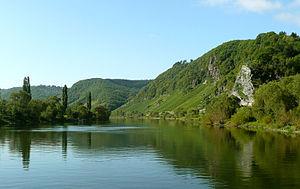
Burg (Mosel) est une municipalité allemande située dans le land de Rhénanie-Palatinat et l'arrondissement de Bernkastel-Wittlich, à 8 km en aval de Traben-Trarbach, rive droite de la Moselle.